Galla Ramachandra Naidu

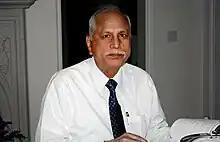

Galla Ramachandra Naidu (born 10 June 1938) is an Indian industrialist, the founder and former chairman of the Amara Raja Group of companies. He is married to Galla Aruna Kumari, an ex.minister in the Andhra Pradesh state government.